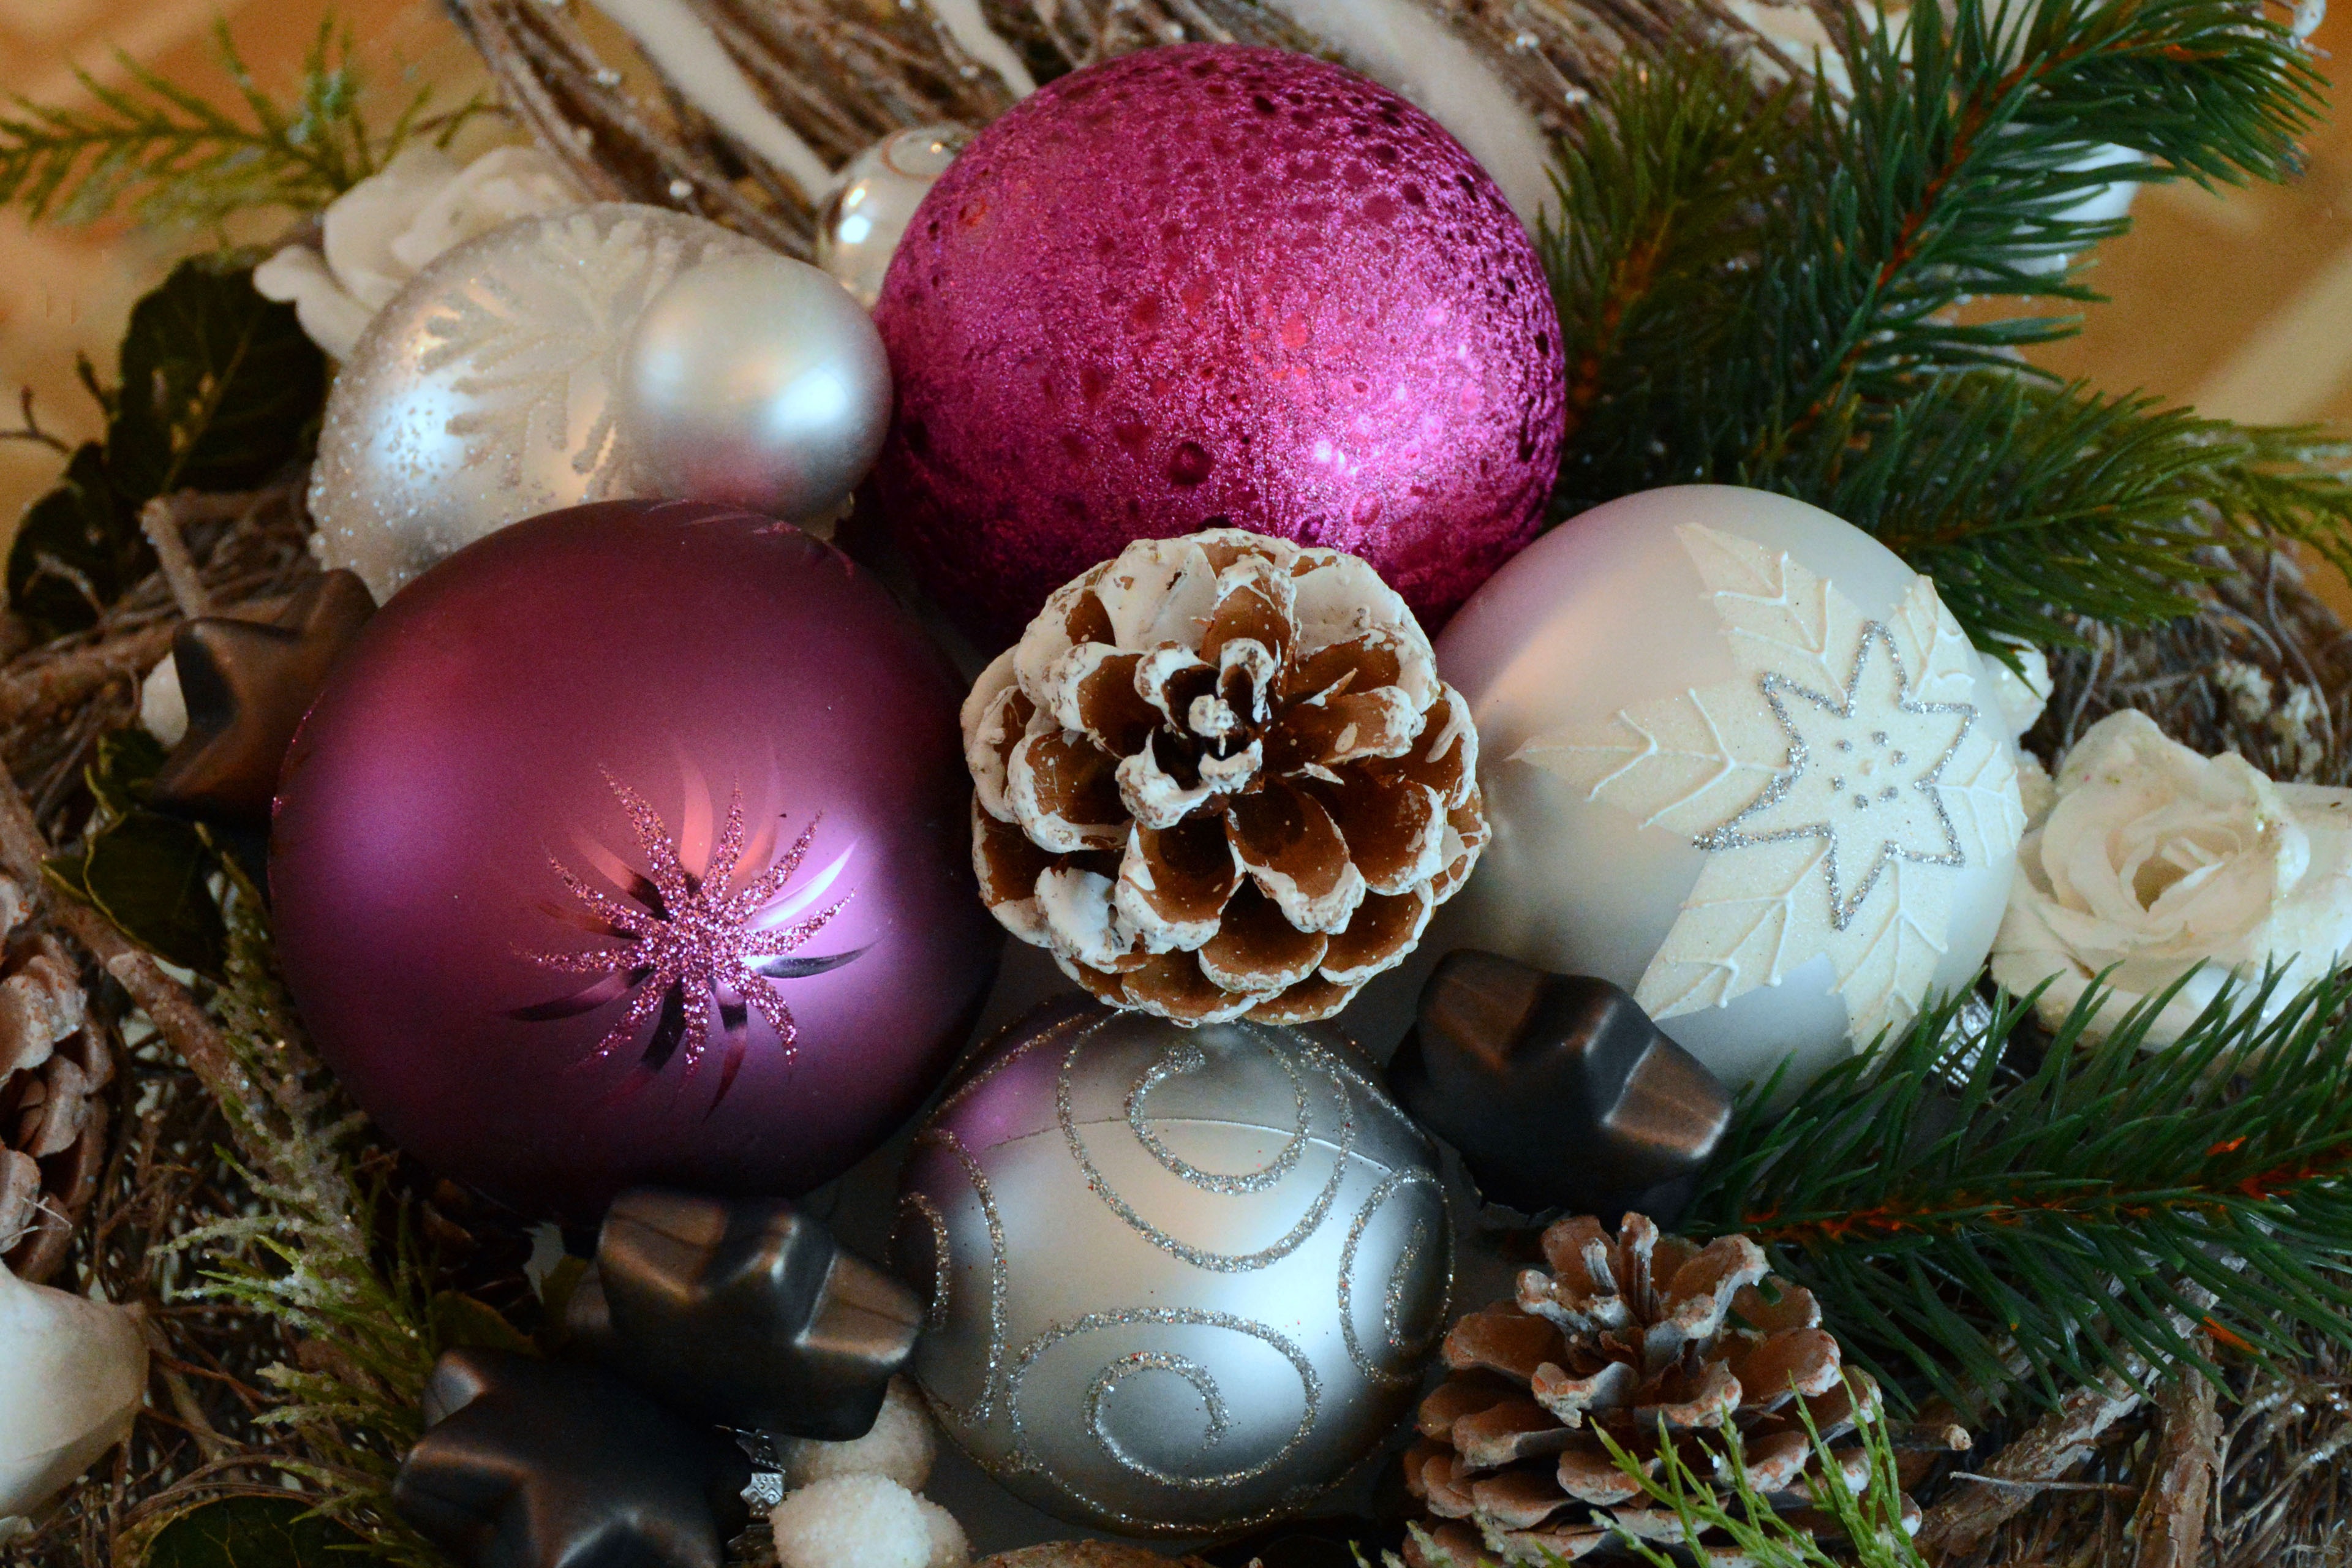
flower, decoration, holiday, pink, christmas, decor, christmas tree, christmas decoration, silver, balls, christmas bauble, greeting card, floristry, floral design, flower arranging